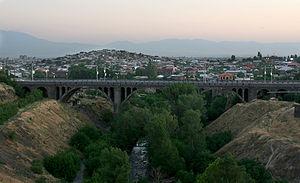
Cette liste de ponts d'Arménie a pour vocation de présenter une liste de ponts remarquables d'Arménie, tant par leurs caractéristiques dimensionnelles, que par leur intérêt architectural ou historique.
Le pont de la Victoire franchit les gorges de la rivière Hrazdan à Erevan, la capitale de l'Arménie.